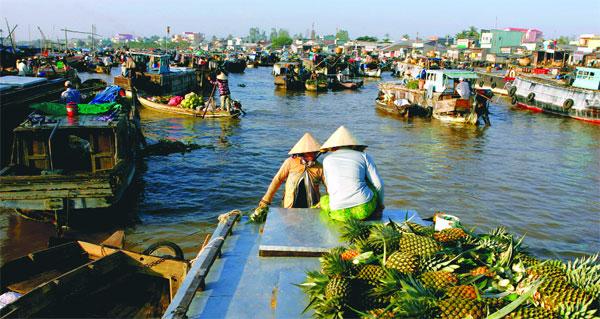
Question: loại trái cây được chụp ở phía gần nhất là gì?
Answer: quả dứa